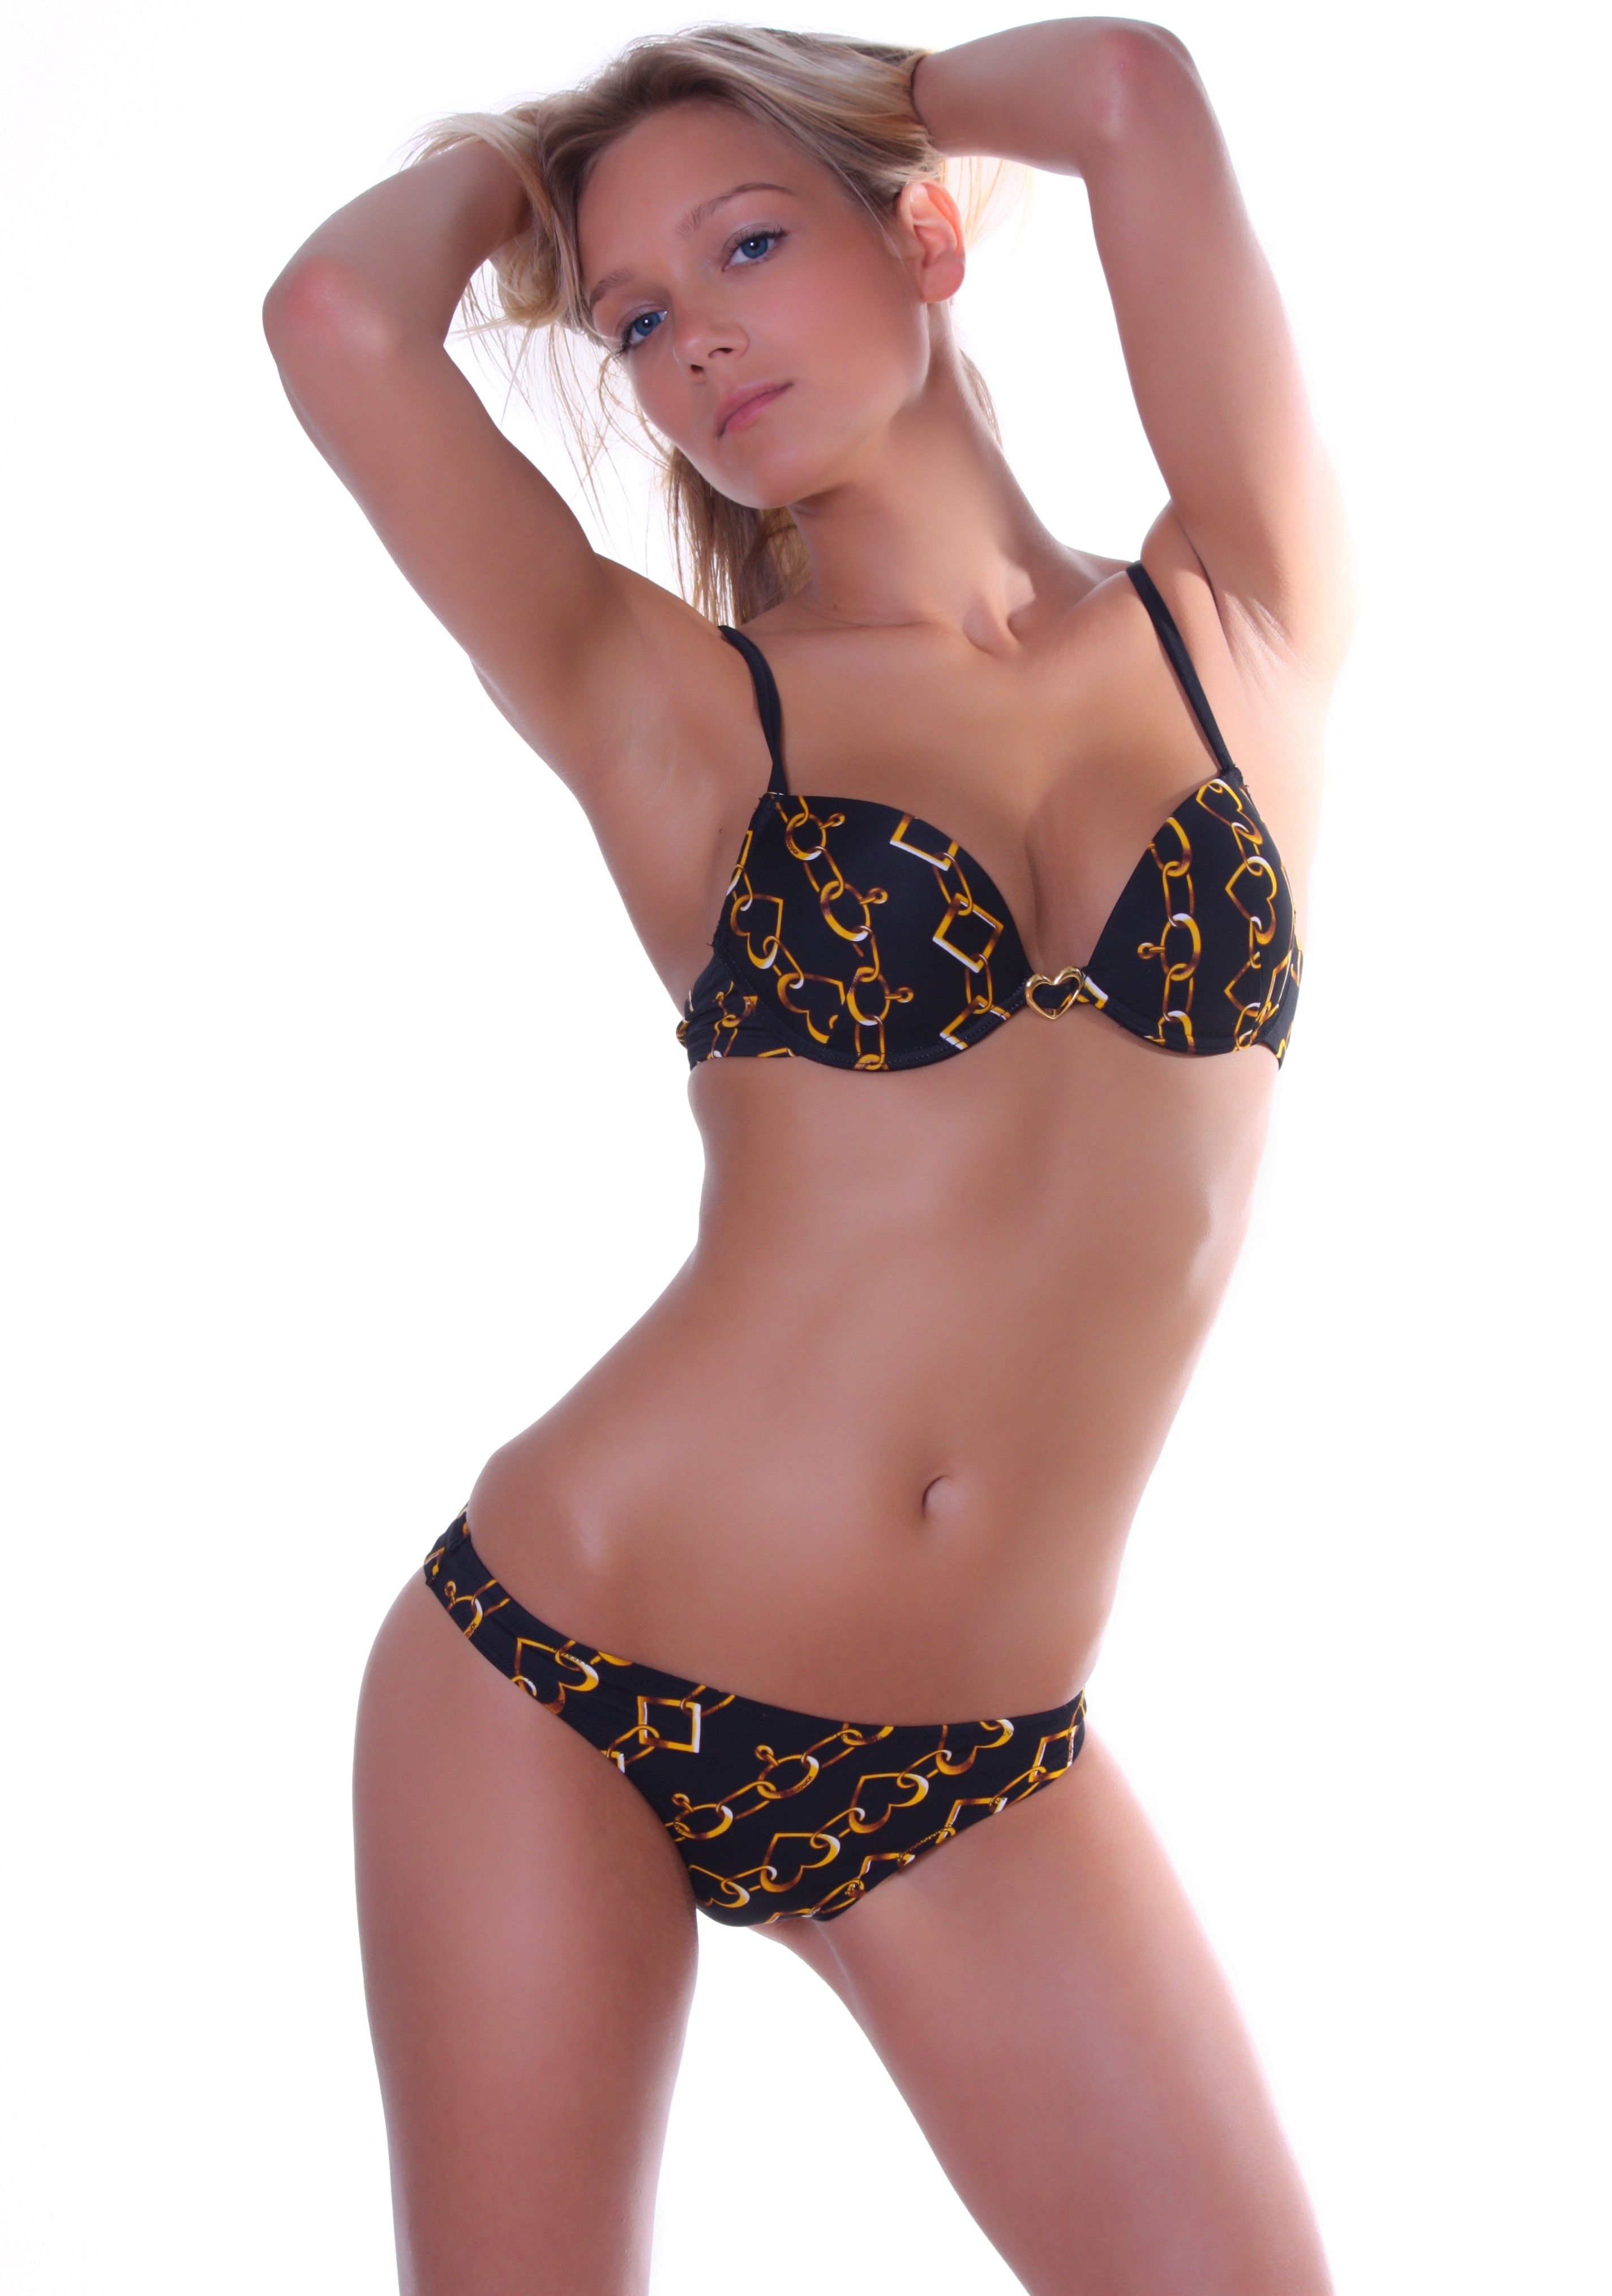
sea, people, girl, woman, sport, female, pattern, young, natural, holiday, fashion, clothing, movement, blonde, fitness, gym, instructor, workout, swimwear, lingerie, laying, face, eyes, back, legs, look, beauty, passion, sexy, nude, body, costume, slim, diet, coach, elegance, breast, emotion, relaxed, models, gymnastics, mobility, charm, physical, penumbra, bella, sensual, sensuality, well being, aesthetics, photo shoot, provocative, physical activity, exercises, athletic preparation, in shape, functional, lose weight, undergarment, swimsuit bottom, swimsuit top, maillot, lingerie top, without cellulite